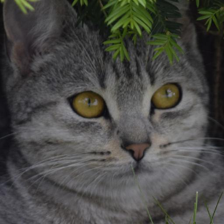
Label: animals